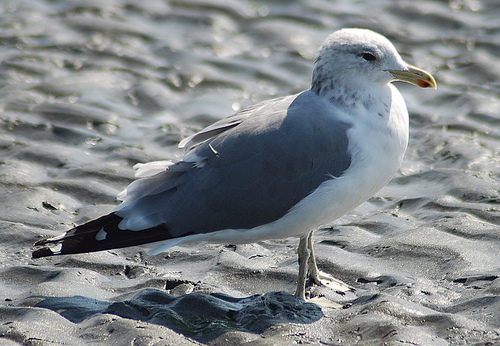
the bird has yellow beak and tarsus, and white throat, breast, belly and abdomen, and gray crown.
this bird is white with a grey back, a black tail, and an orange beaka large seagull with a white and grey nape and head, a white throat and belly, and grey, white and black feathers.
this beach bird has a yellow and black bill and a white breast section.
this white and gray bird features a stocky, curved beak and black eyes.
this bird has wings that are black and has a white belly
this bird has wings that are gray and has a white belly and yellow billa bird with grey wings, a white head and breast, and a black tail.
bird with long curved pointed beak, white breast and belly, grey back and wings and black retrices.
a bird with a white breast and gray feathers and a yellow beak.
Species: California Gull